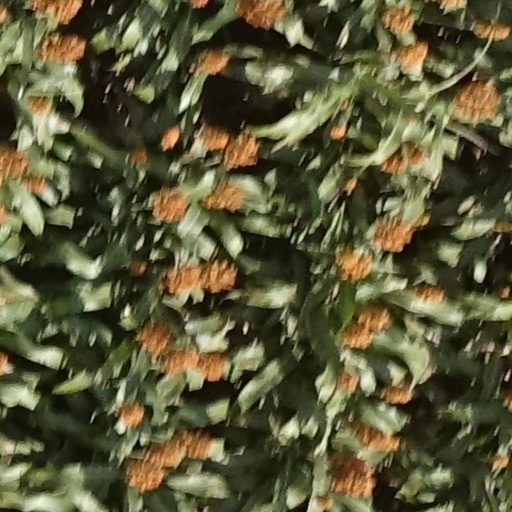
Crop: sorghum